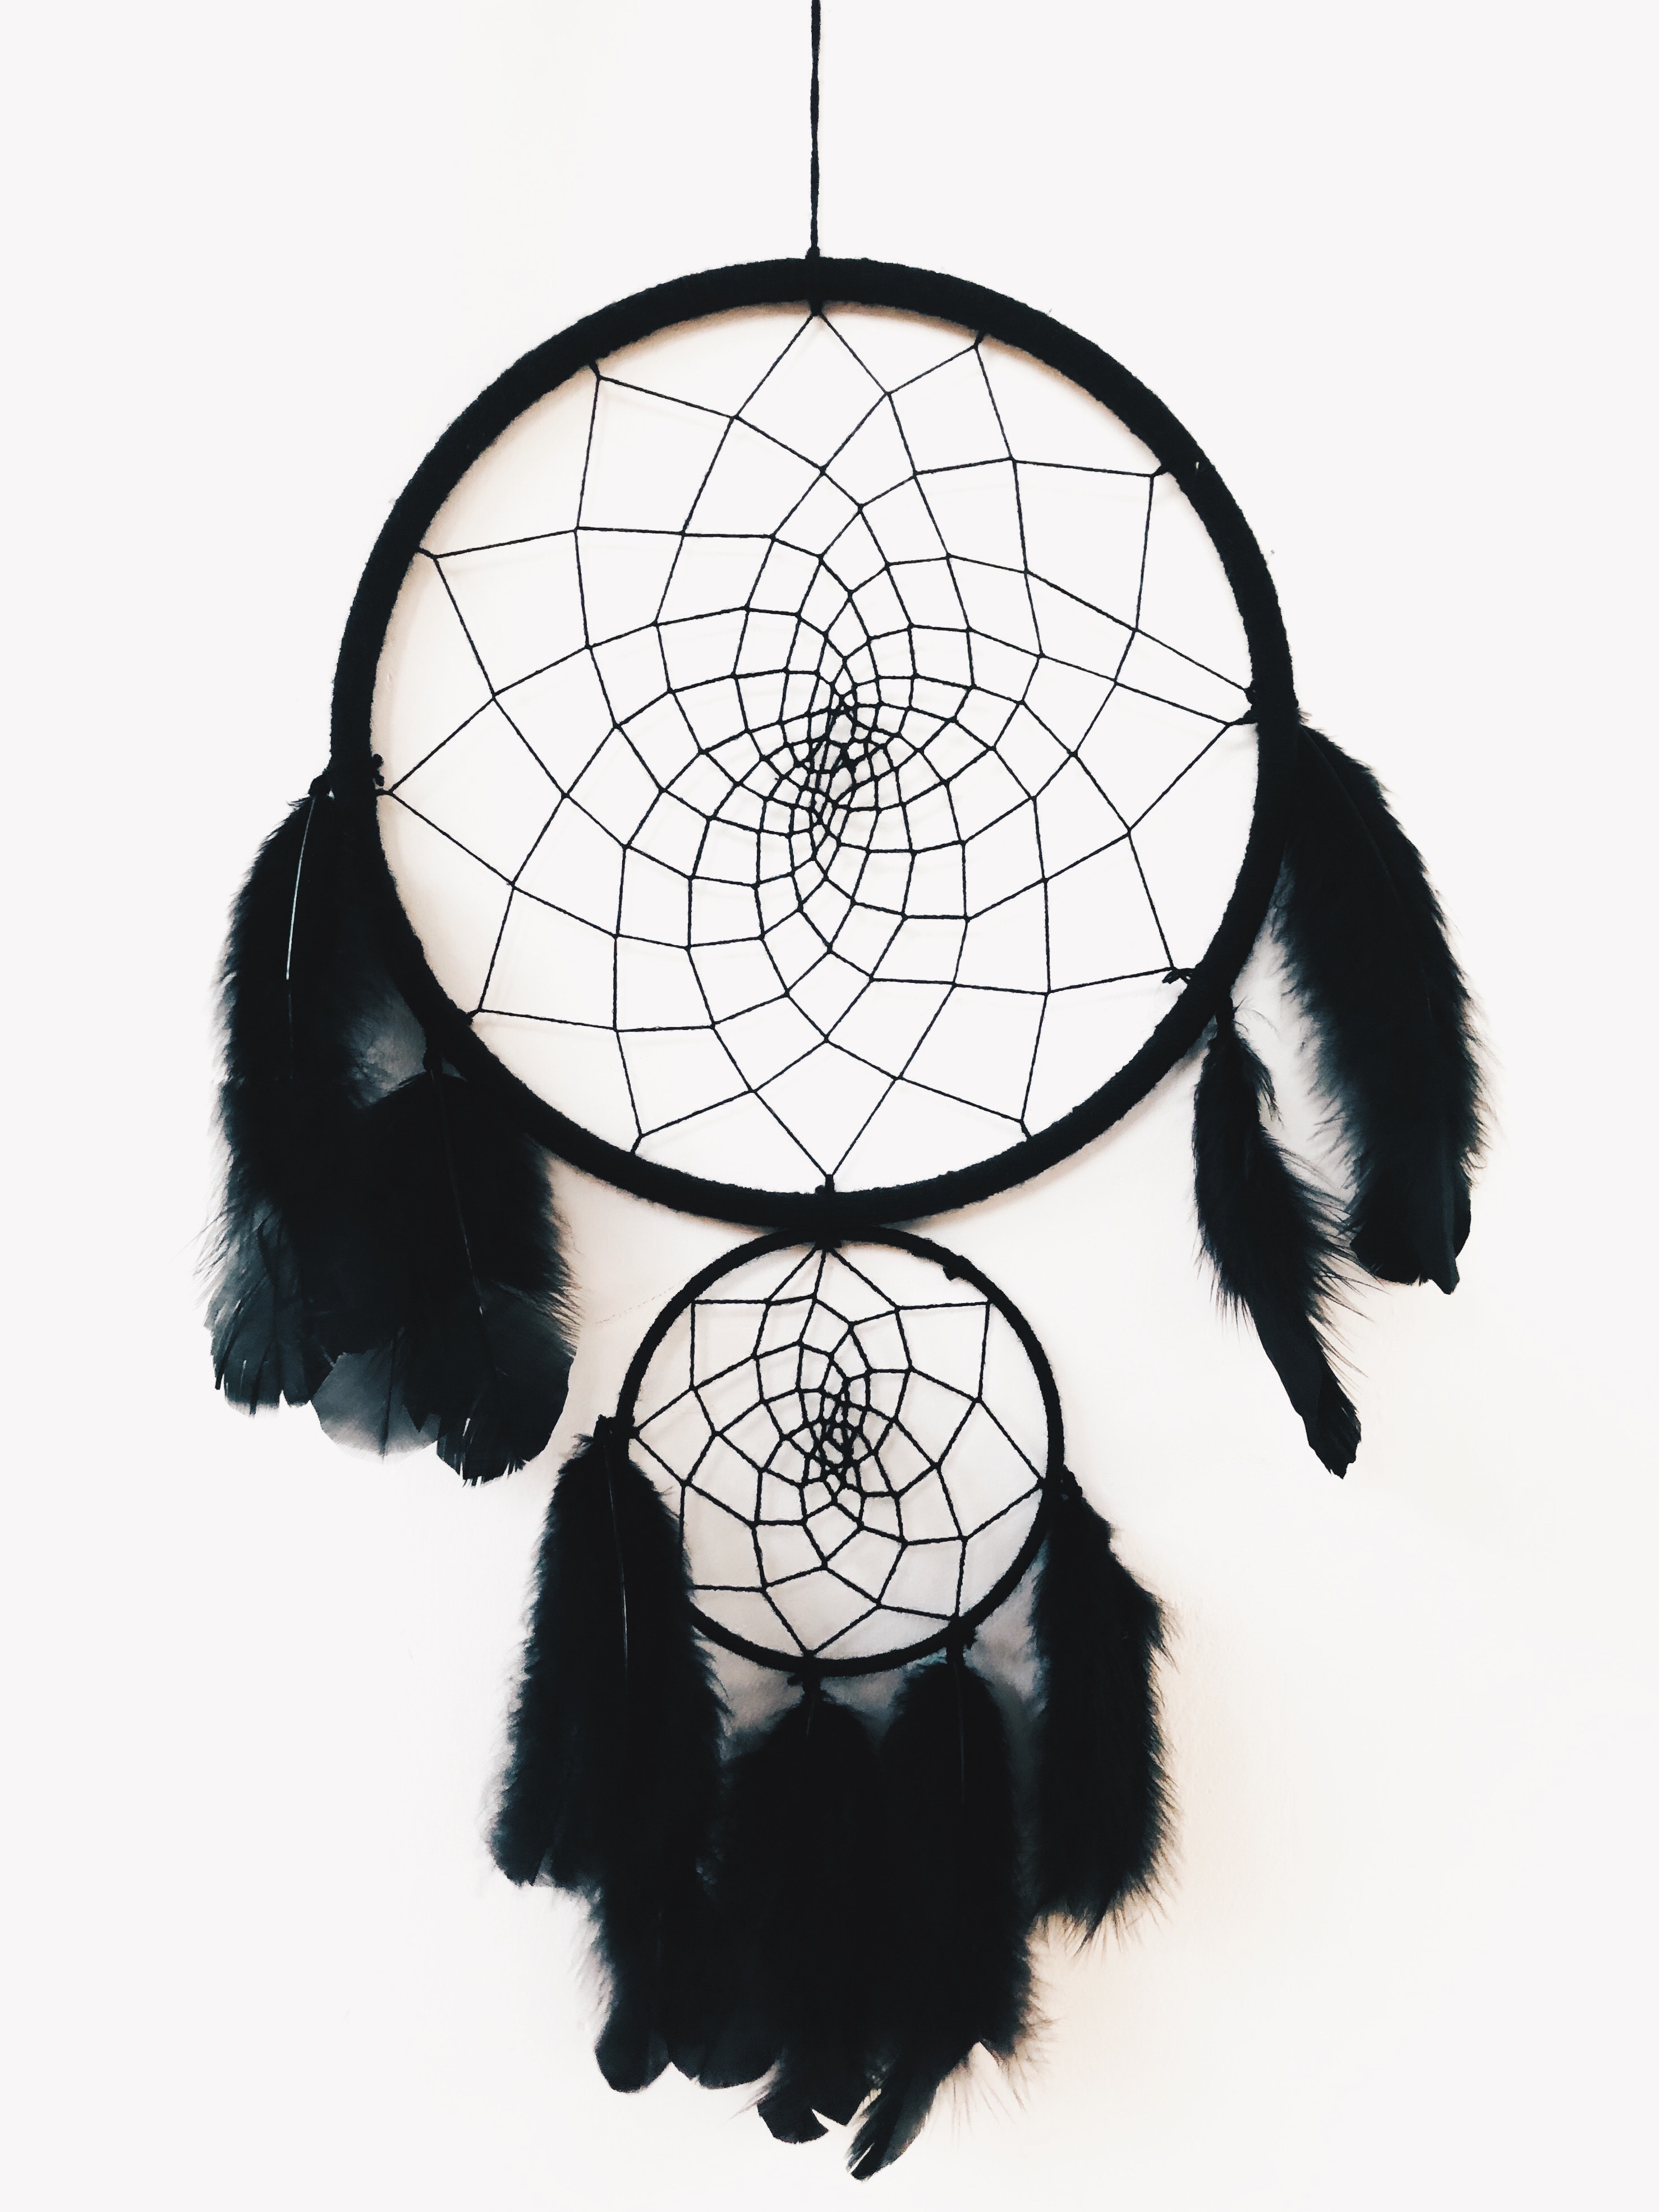
black, feather, illustration, headgear, headpiece, fashion accessory, hair accessory, black and white, art